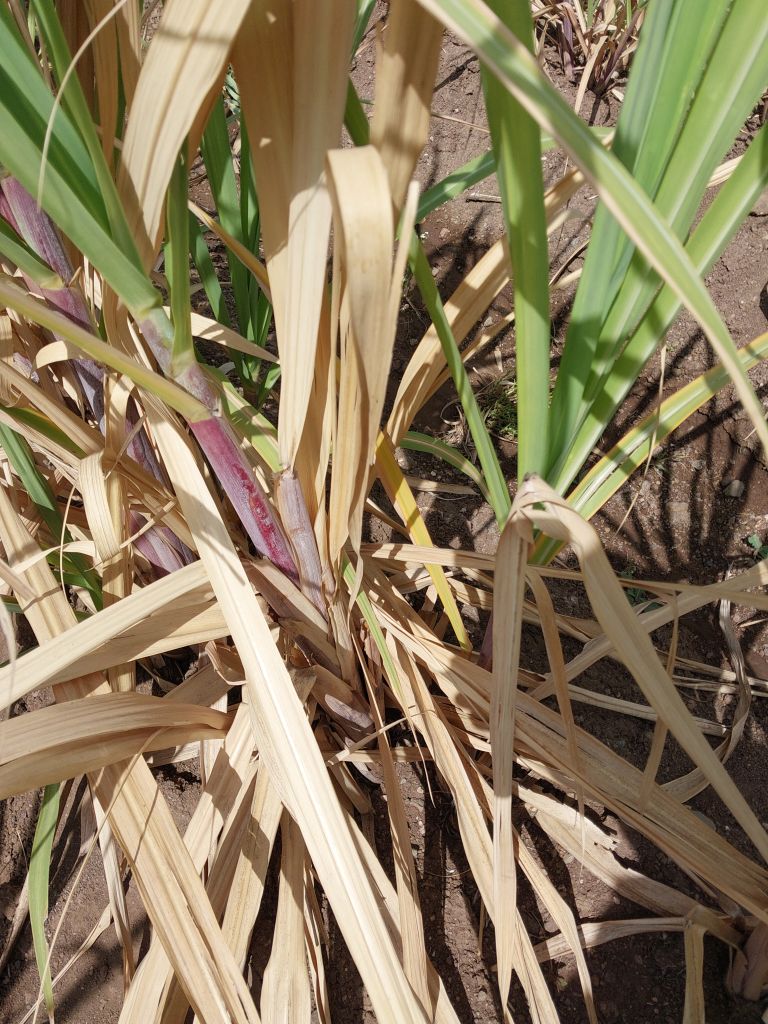
Label: Dried